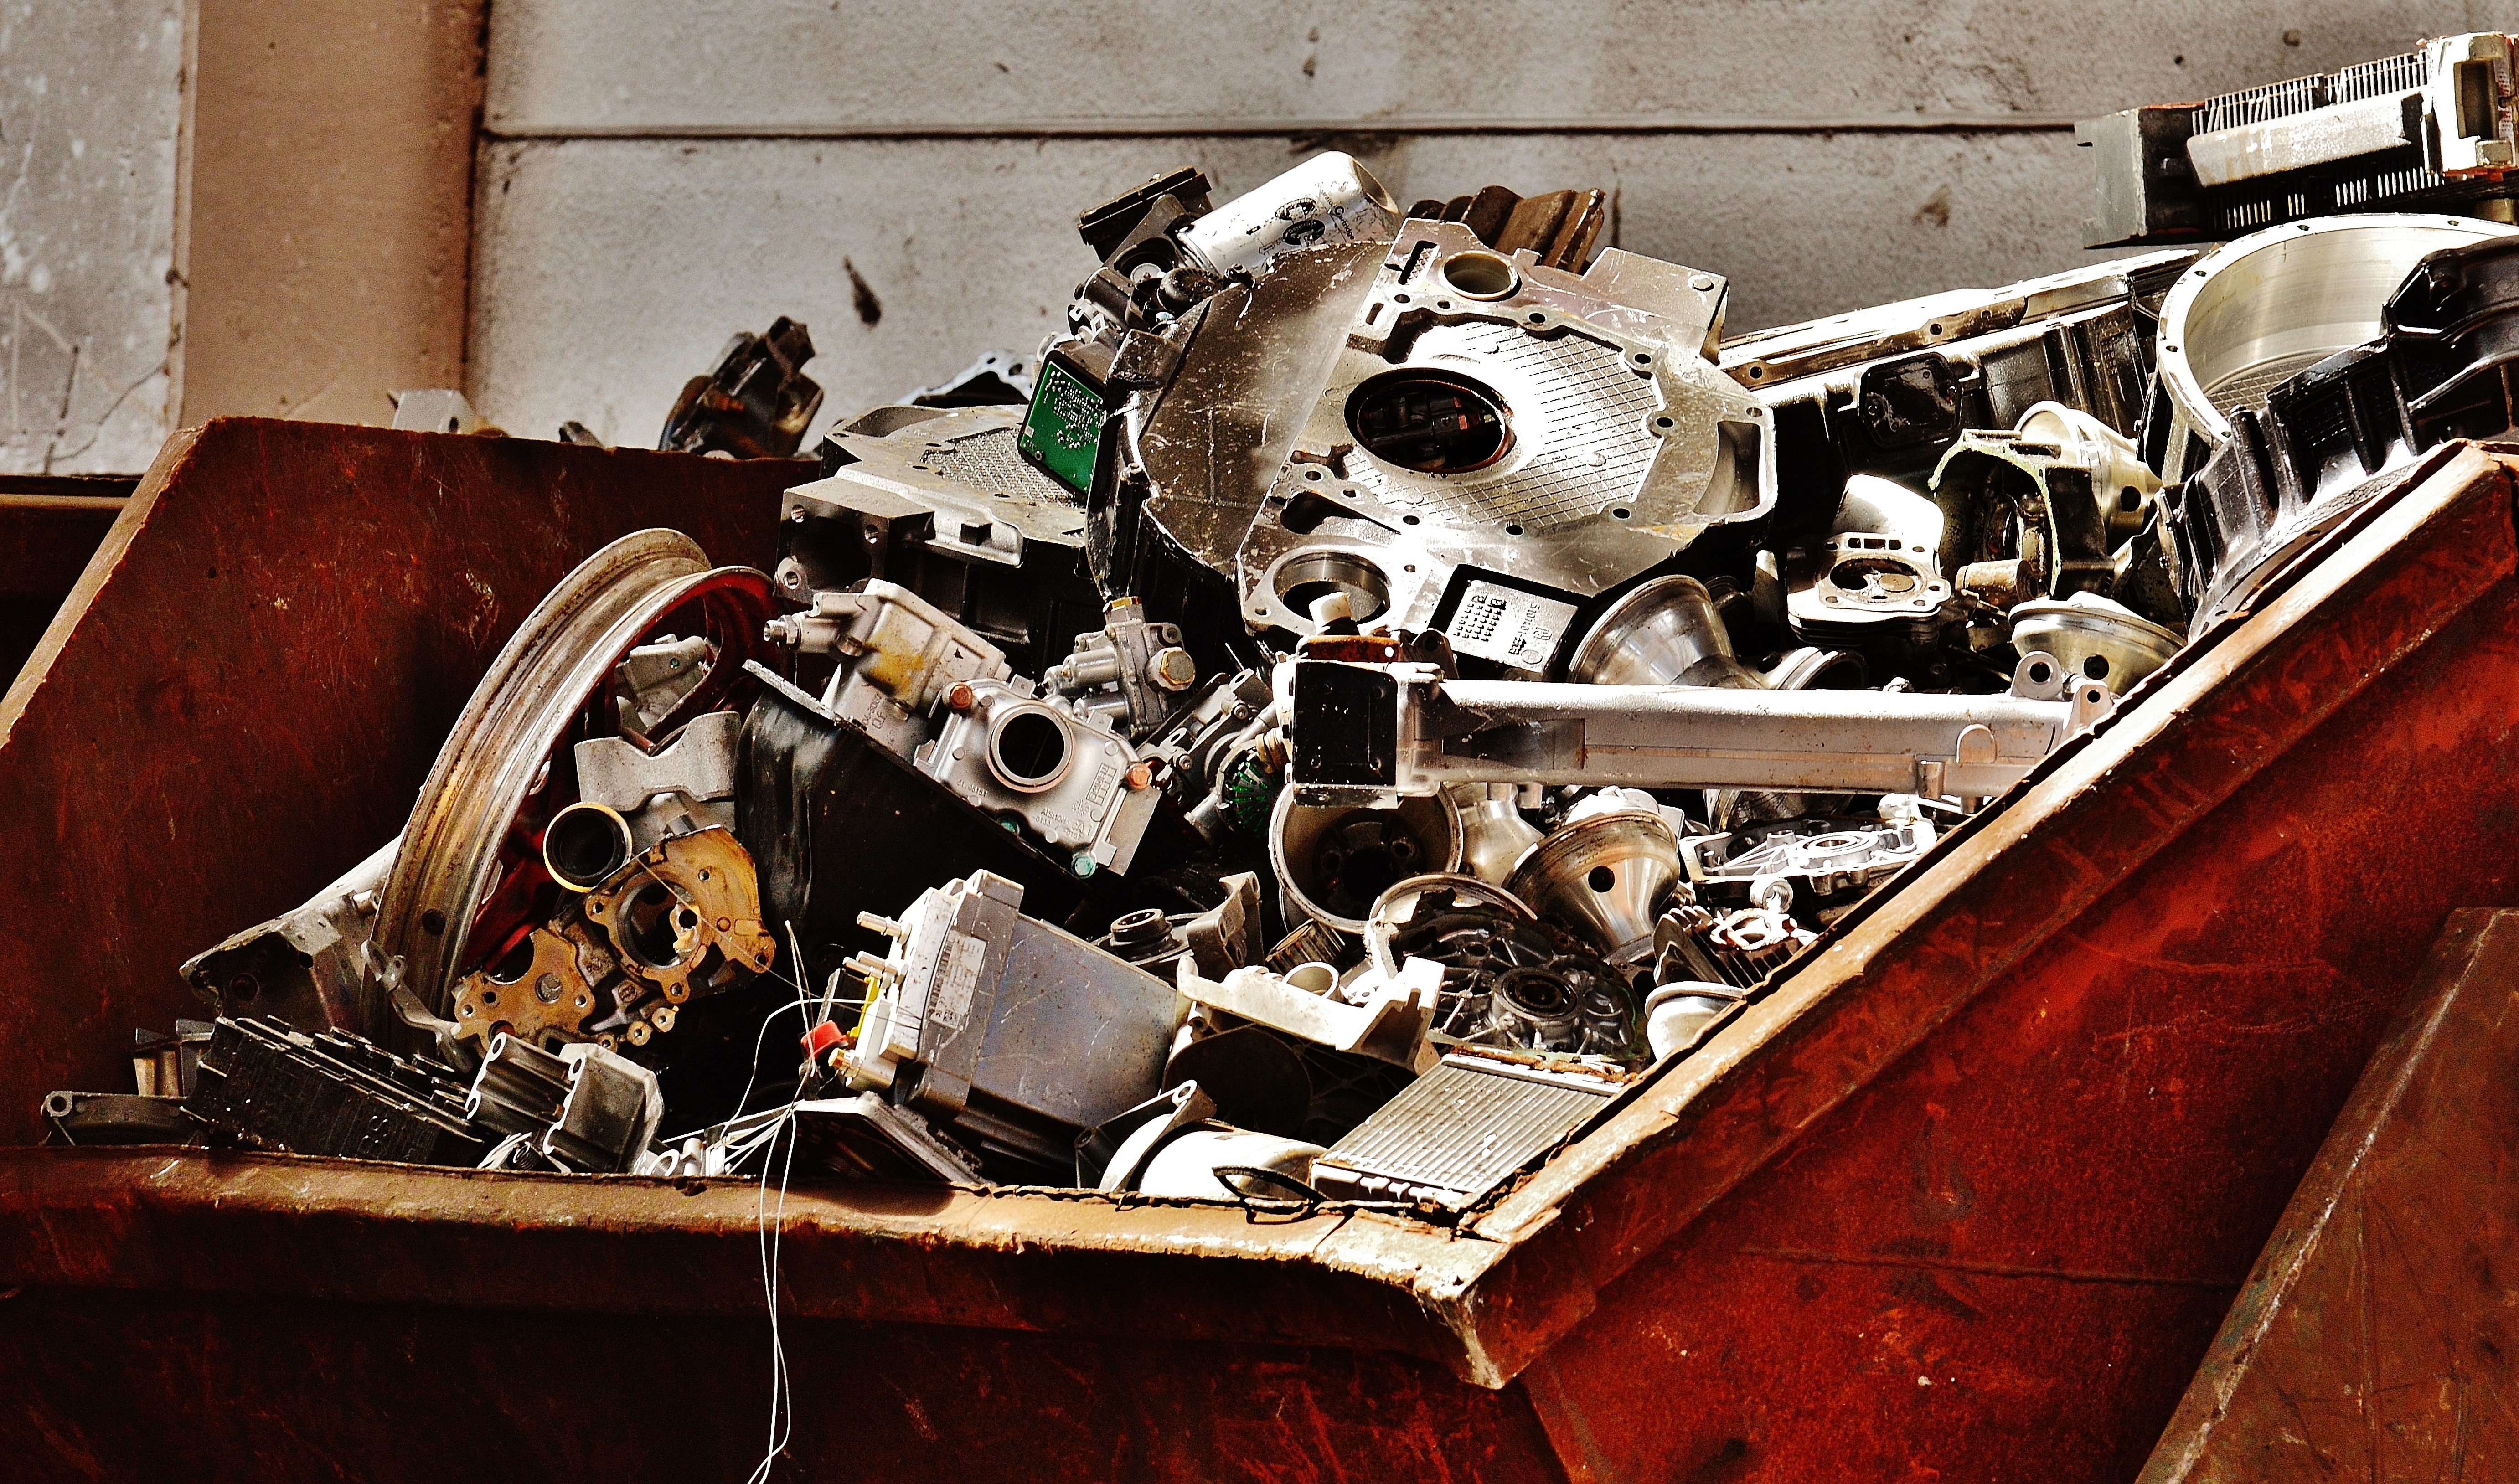
car, old, vehicle, metal, machine, engine, steam engine, junkyard, iron, recycling, scrap, scrap metal, scrap iron, aircraft engine, automotive engine part